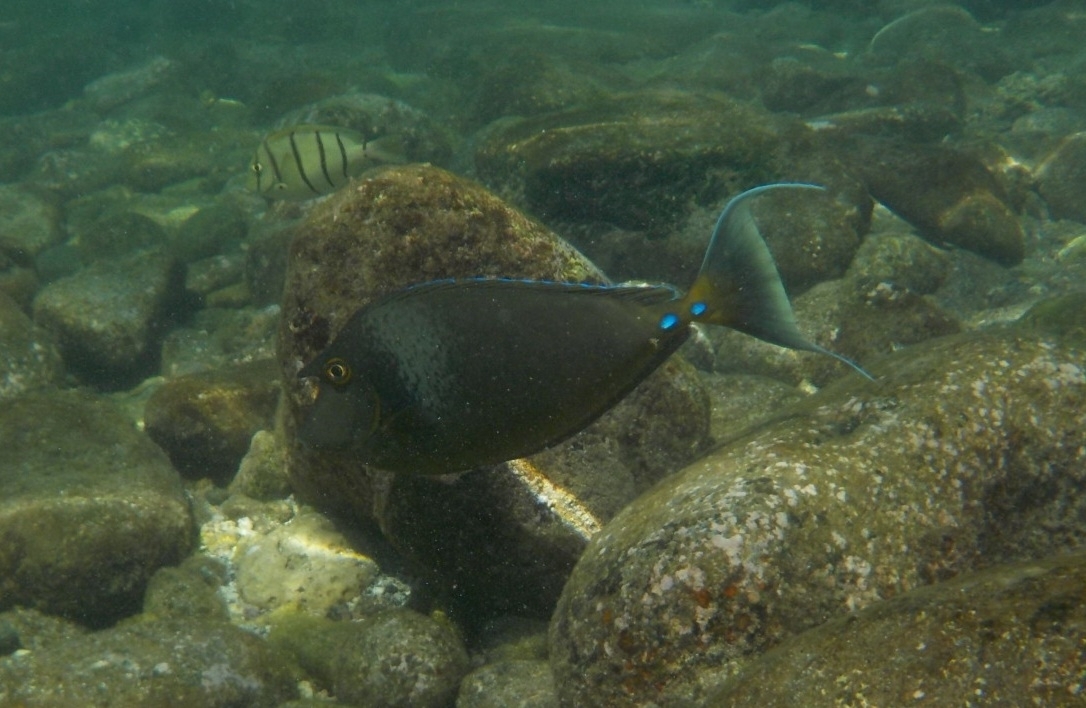
Naso unicornis (Bluespine Unicornfish)